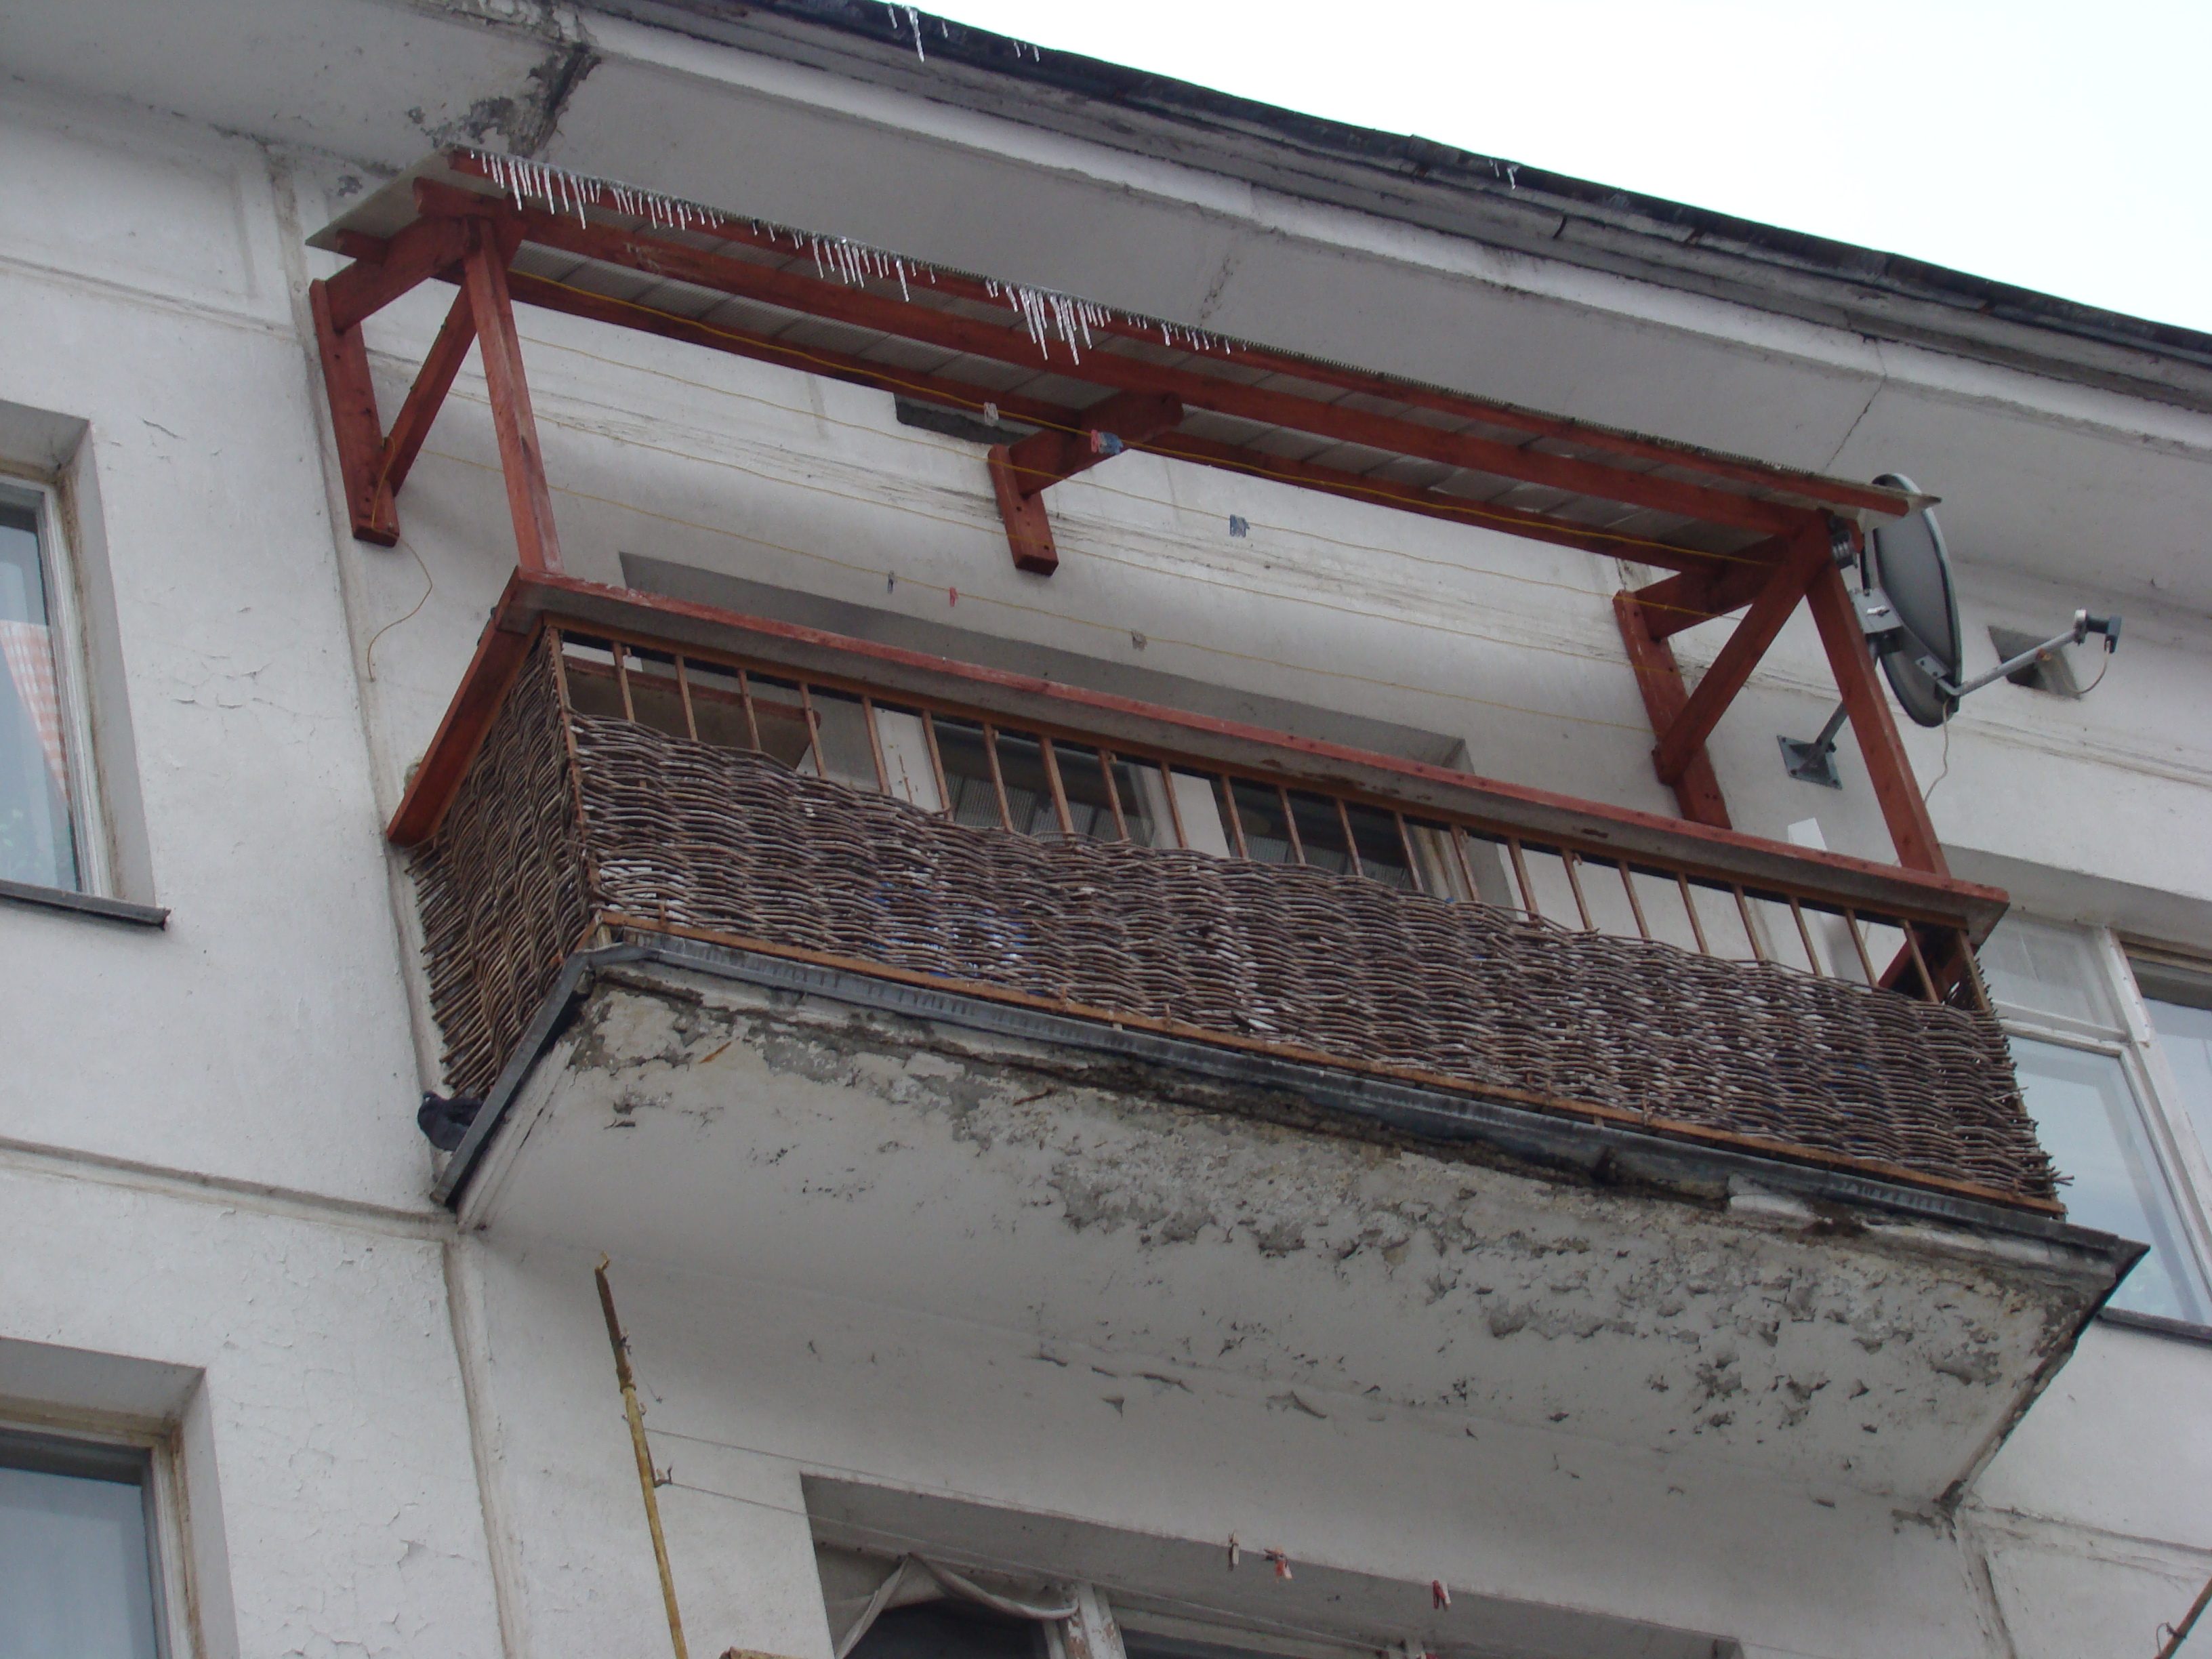
roof, beam, balcony, vehicle, mast, facade, sony, dsc, h9, dsch9